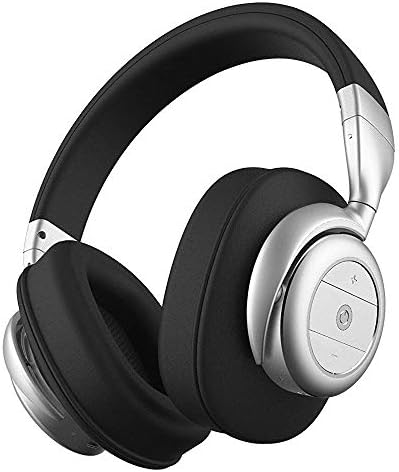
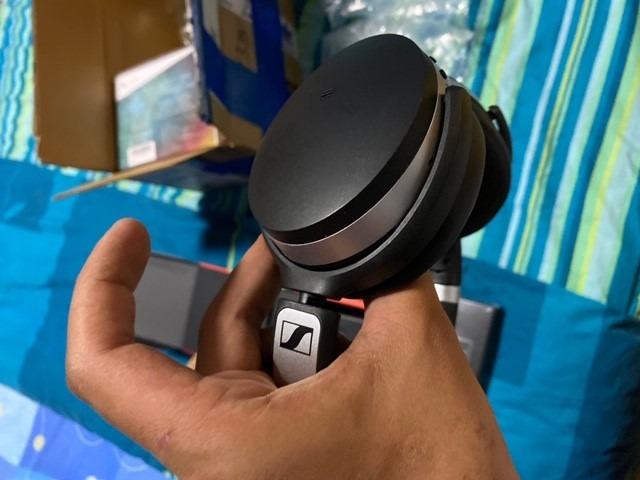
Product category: headphones
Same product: no